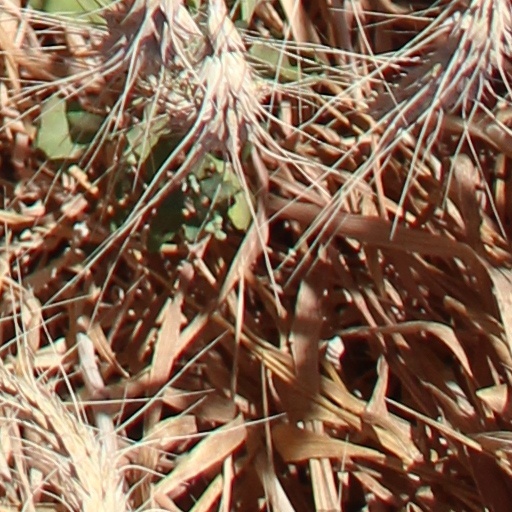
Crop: wheat